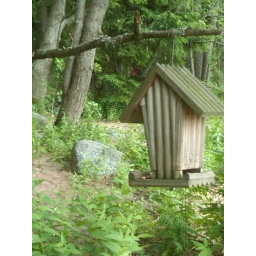
Little bird house in the park